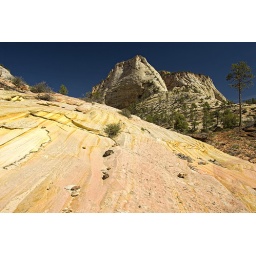
Red and white are predominant rock colors. But once in a while you can see specks of strong yellow.